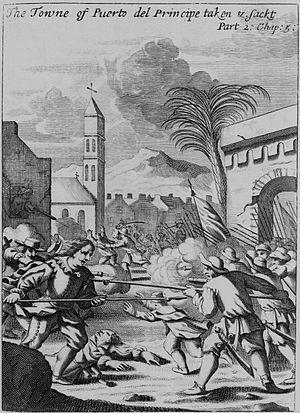
1668 est une année bissextile commençant un dimanche.